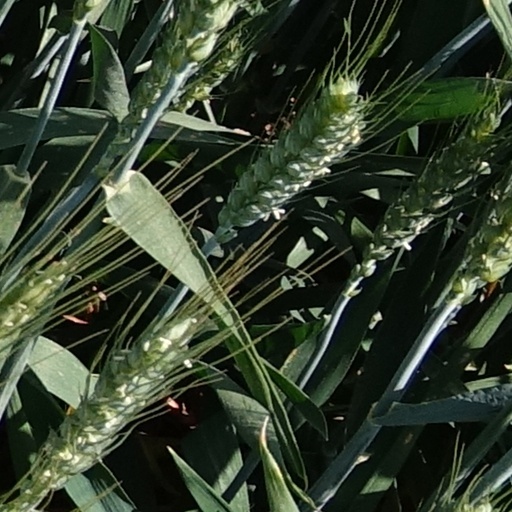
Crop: wheat